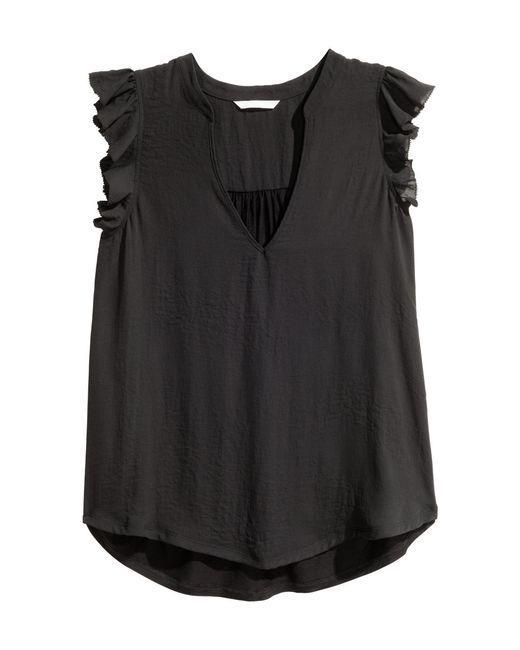
Ärmelloses schwarzes Top mit V-Ausschnitt für Damen